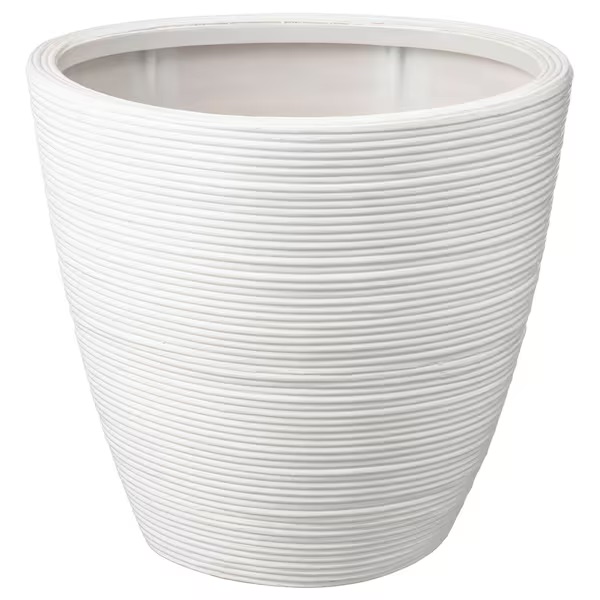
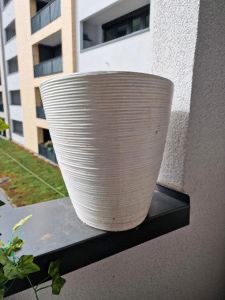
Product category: misc
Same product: yes